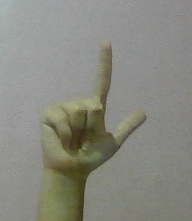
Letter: laam